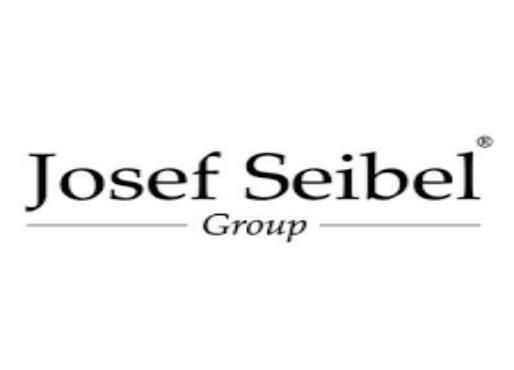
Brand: Josef Seibel
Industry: Clothes